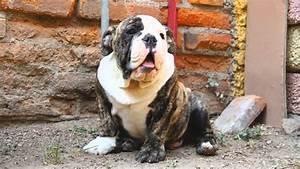
dog